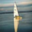
Label: ship